United Nations Security Council Resolution 1988

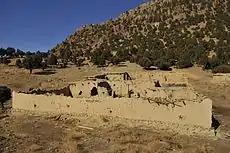
A former Taliban safe house in Afghanistan

United Nations Security Council Resolution 1988, adopted unanimously on June 17, 2011, after recalling resolutions 1267 (1999), 1333 (2000), 1363 (2001), 1373 (2001), 1390 (2002), 1452 (2002), 1455 (2003), 1526 (2004), 1566 (2004), 1617 (2005), 1624 (2005), 1699 (2006), 1730 (2006), 1735 (2006), 1822 (2008) and 1904 (2009) on terrorism and the threat to Afghanistan, the Council imposed separate sanctions regimes on Al-Qaeda and the Taliban.